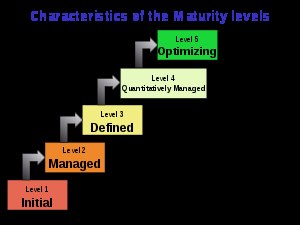
Capability Maturity Model
Illustration af CMM
Capability Maturity Model er en samling modeller af arbejdsgange en organisation kan følge med det formål at få bedre styr på sin softwareudviklingsproces. CMM er delt op i 5 niveauer afhængigt af hvor mange af de i CMM beskrevne arbejdsgange man følger. Hvis man er på niveau 1 følger man kun få af arbejdsgangene mens hvis man er på niveau 5 følger man alt fra CMM.